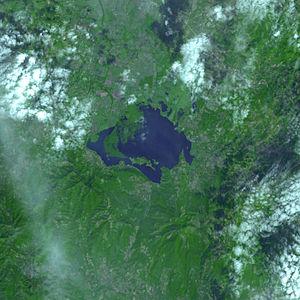
Cet article recense les zones humides du Salvador concernées par la convention de Ramsar.